Batman XXX

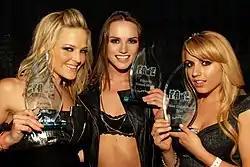
Alexis Texas, Tori Black and Lexi Belle at the F.A.M.E. Awards. Tori Black holds the award for Best Gonzo Movie of the Year: "Batman XXX: A Porn Parody"

The film was released on region-free DVD on May 21, 2010. The DVD release came with several special features including a behind-the-scenes featurette, photo gallery, a featurette on the casting process and a sex-free version of the film. The DVD was nominated for both Best DVD Extras and Best DVD Menus at the 2011 AVN Awards, winning the award for best menus. The film was released on Blu-ray Disc on 1 March 2011. Scenes from the film were included in a special sampler DVD that came with the first issue of Magna Publishing's magazine "Vivid SuperXXXHeroes": a magazine focusing on the Vivid Superhero brand and published in November 2011. The cover of the magazine featured Lexi Belle and Tori Black as Batgirl and Catwoman, respectively. The pair were featured in the magazine's double-centrefold.